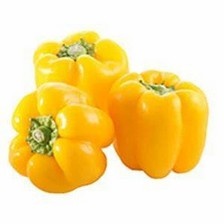
Label: capsicum